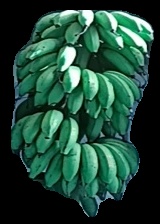
Variety: rasbale
Grade: grade2